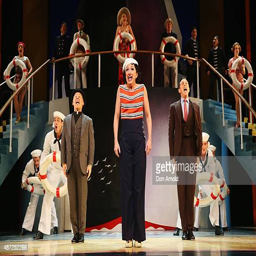
theatre actor performs during a media call